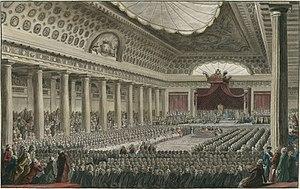
Ouverture des États généraux, à Versailles dans la salle des Menus Plaisirs, le 5 mai 1789
En politique, l'usage consiste à diviser les partis politiques en catégories générales qui formalisent une division bipartisane. Dans l'ensemble du champ politique, les forces politiques sont : la gauche, la droite, le centre, l'extrême droite et l'extrême gauche.
Jean Anthelme Brillat-Savarin, né le 2 avril 1755 à Belley et mort le 1ᵉʳ février 1826 à Paris, avocat et magistrat de profession, est connu comme gastronome et auteur culinaire français.
Anne-Marie-Louise-Jeanne Thomas de Domangeville, née le 24 août 1762 à Paris, morte le 17 avril 1799, est une dame de la noblesse de robe lorraine ayant vécu les années de la Révolution française.
Cet article traite des préludes de la Révolution française.
L’hôtel des Menus Plaisirs est situé 22 avenue de Paris à Versailles.
Cet article présente l'histoire du cadre territorial qu'est l'Alsace de la fin du XVIIIᵉ siècle, du temps de la Préhistoire à aujourd'hui. Hormis Landau in der Pfalz, non restituée en 1815, toute l'Alsace est aujourd'hui intégrée à la République française au sein des deux départements suivants : le Haut-Rhin et le Bas-Rhin.